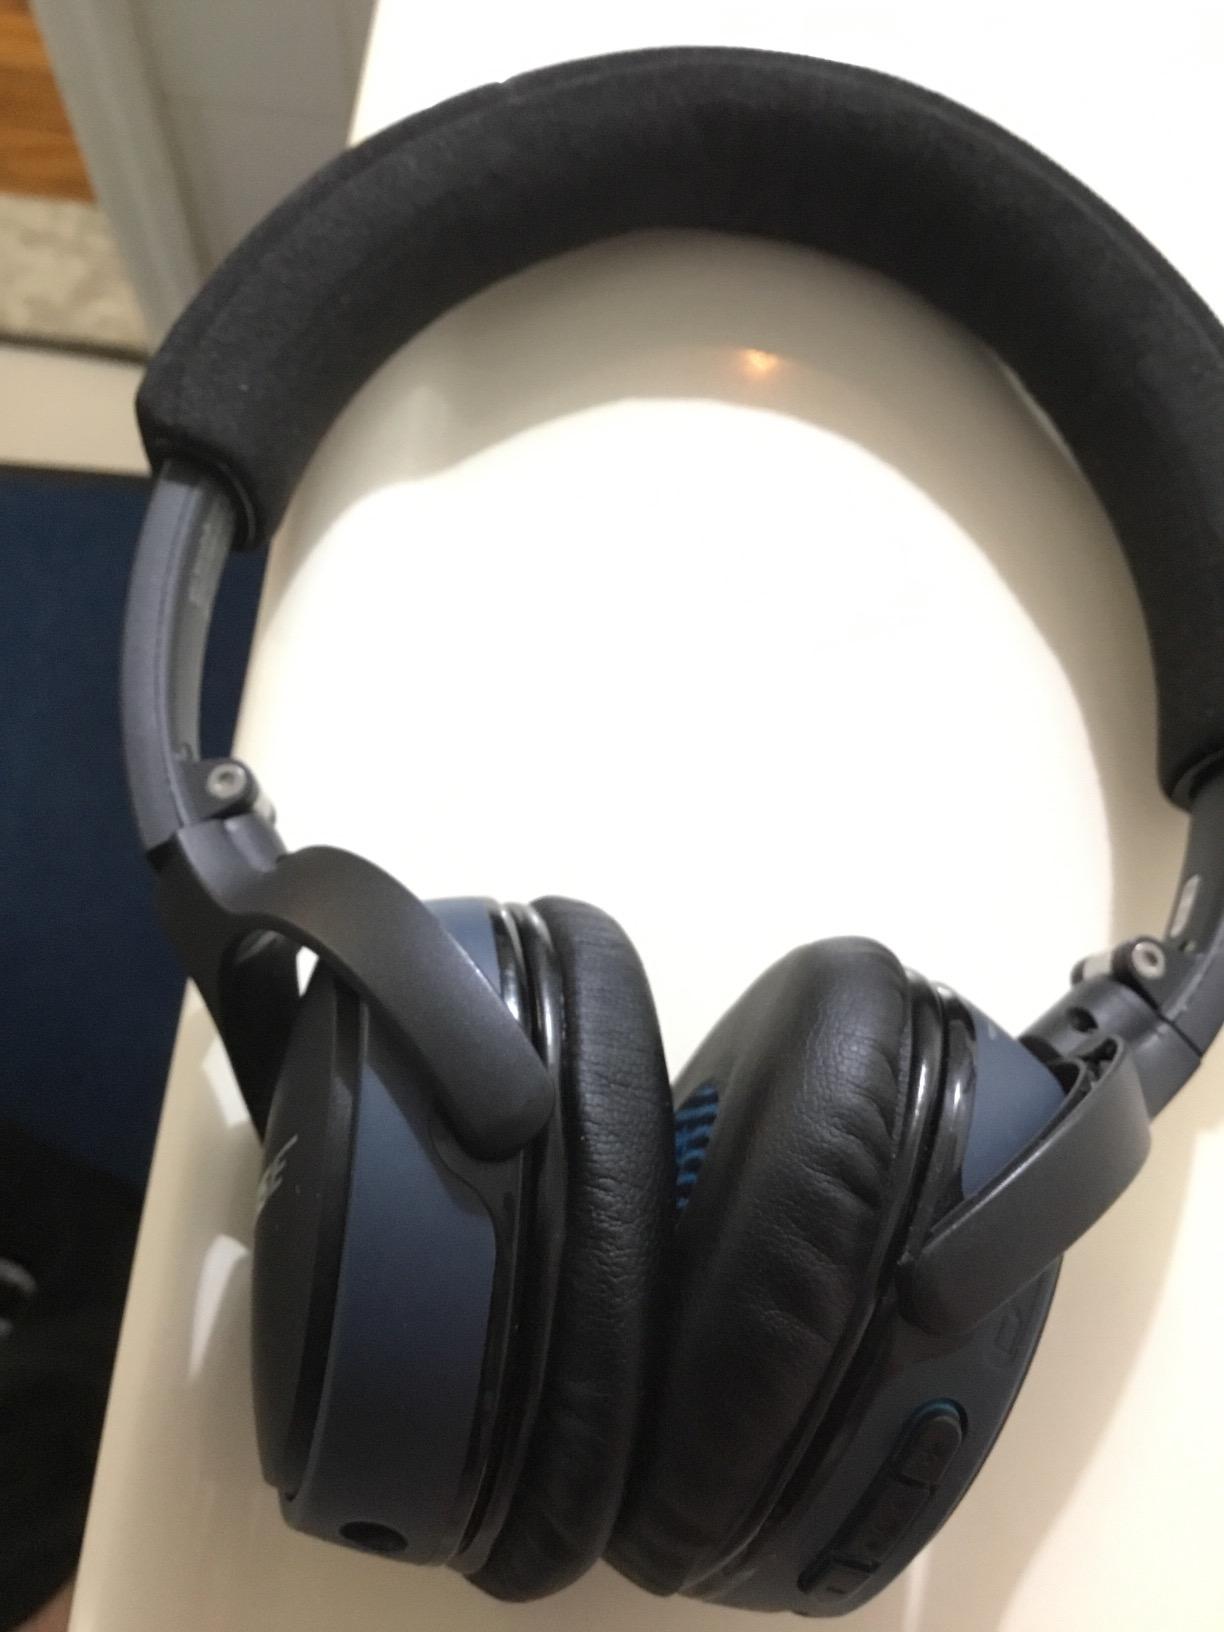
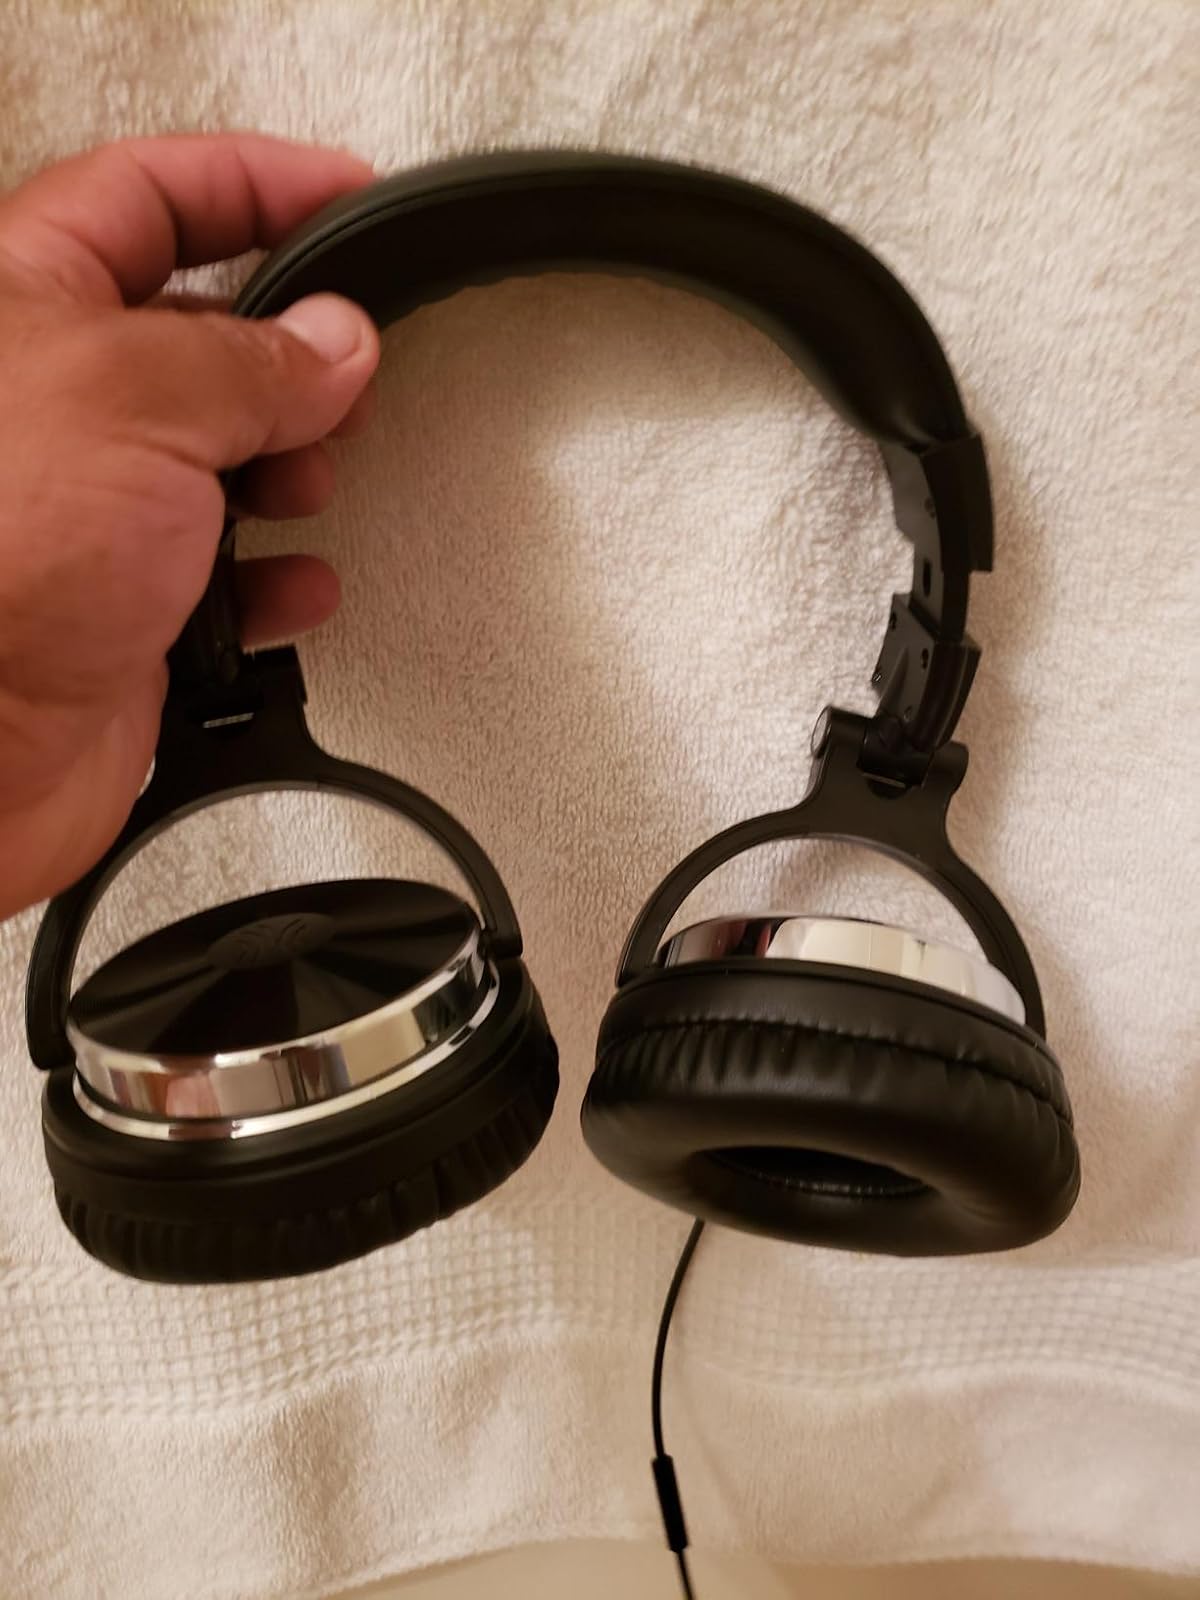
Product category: headphones
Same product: no